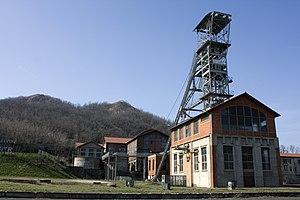
Ce tableau présente la liste de tous les monuments historiques classés ou inscrits dans la ville de Saint-Étienne, dans le département de la Loire, en France.
En football, le match OL-ASSE ou ASSE-OL, selon l'équipe qui reçoit, est un derby marquant la confrontation entre deux clubs voisins que sont l'Olympique lyonnais et l'AS Saint-Étienne. Parfois appelé le « derby rhônalpin » ou, à tort, le « derby du Rhône » par les journalistes, il est aussi bien souvent désigné tout simplement par le terme « Derby ». Il est en effet admis que dans la sphère du football local l'emploi du terme seul réfère à ce match. Il est empreint de symboles car il est souvent vu comme l'opposition de Saint-Étienne « la populaire » contre Lyon « la bourgeoise », et entre le club des années 1970 qu'est l'ASSE et celui des années 2000 qu'est l'OL.
Le bassin houiller de la Loire est historiquement l'un des tout premiers à être exploité en France ; l'exploitation y est attestée depuis le XIIIᵉ siècle. Principal site d'extraction de charbon en France après 1815 et la perte des départements étrangers, il a fourni jusqu'à 40 % de la production nationale dans les années 1820-1830 lors de la Première révolution industrielle. Définitivement dépassé par le bassin minier du Nord-Pas-de-Calais dans les années 1860, il resta par la suite un bassin de premier ordre au XXᵉ siècle, étant situé loin des frontières et ayant été relativement épargné par les deux conflits mondiaux.
Cette liste recense les 123 chevalements subsistants en France en 2020.